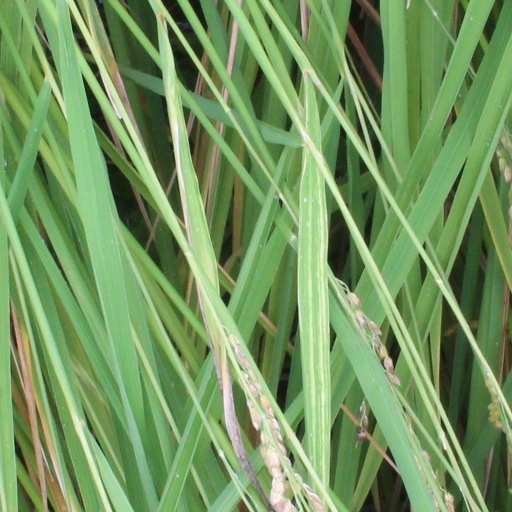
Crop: rice